Hannibal Bridge

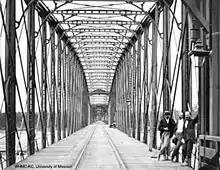
Joseph Tomlinson, Octave Chanute, and George S. Morison stand on the Hannibal Bridge in July 1869.

The bridge was designed by Octave Chanute, who also designed the Kansas City Stockyards and later became a pioneer in aviation. After hearing of the proposed bridge at the City of Kansas, Joseph Tomlinson contacted Chanute and they corresponded on how best to cross the Missouri River. In October 1867, Chanute hired Tomlinson as the superintendent of superstructure. George S. Morison, who later became a leading bridge designer in North America, apprenticed under the supervision of Tomlinson and Chanute during the construction of the bridge. It was a swing bridge that could open in under two minutes, and had an arched truss design. Construction cost (equivalent to $ in ).